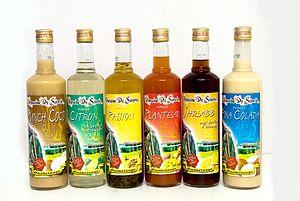
Gamme de punchs de la Distillerie Séverin, GUADELOUPE, F.W.I. Fabriqués encore de manière artisanale avec de vrais fruits et au rhum blanc agricole et/ou rhum vieux agricole
Le rhum Séverin est un rhum agricole de Guadeloupe, produit par la distillerie Séverin, fondée en 1928 par Henri Marsolle, qui était située jusqu'en juin 2019 sur la commune de Sainte-Rose dans le nord Basse-Terre.